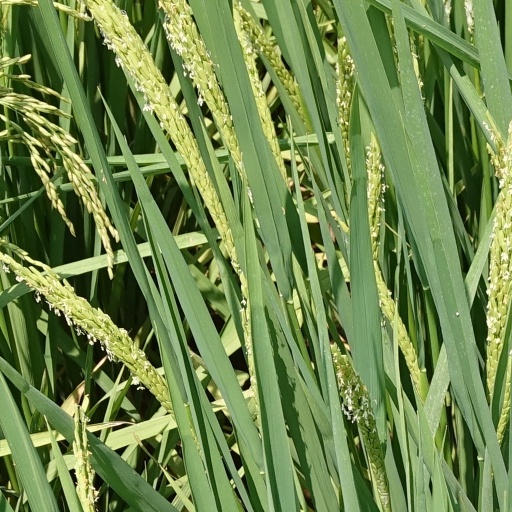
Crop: rice